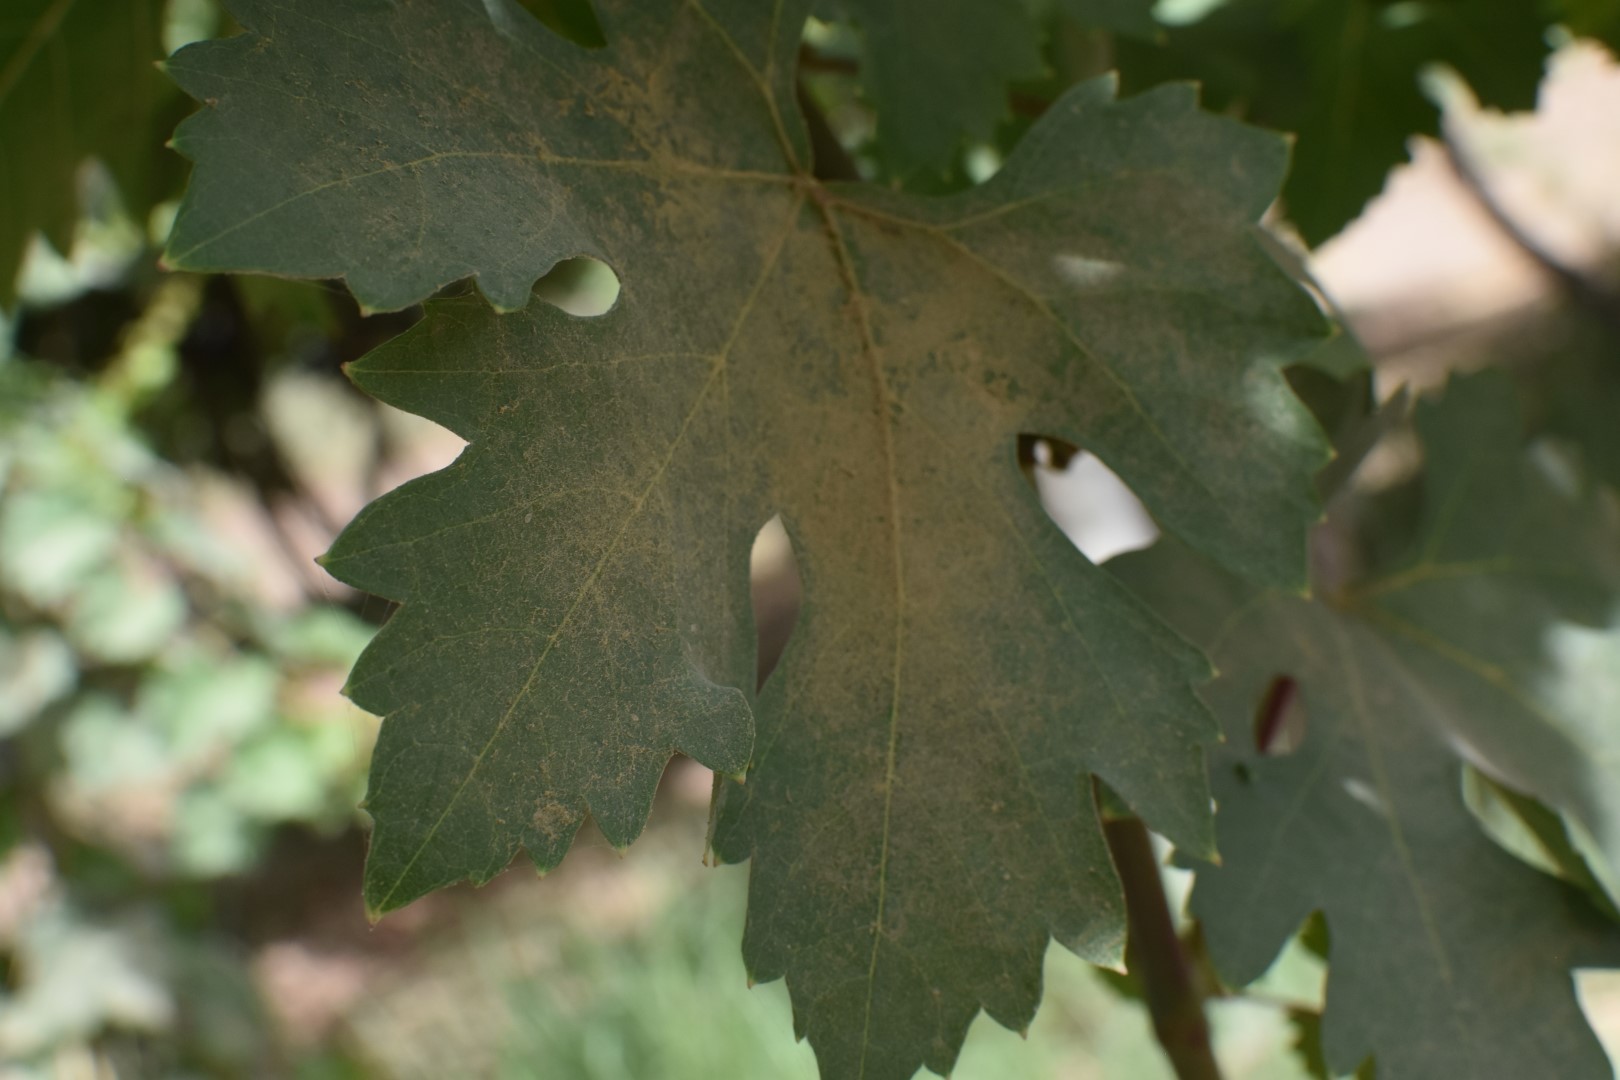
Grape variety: Riasi